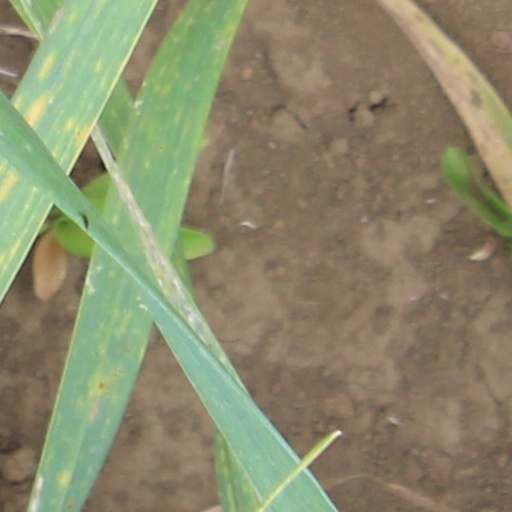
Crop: wheat